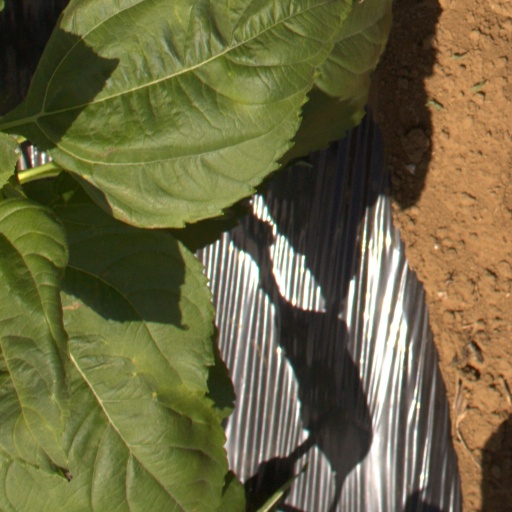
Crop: Jerusalem artichoke